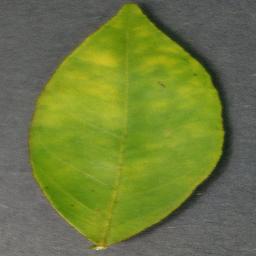
Label: Orange___Haunglongbing_(Citrus_greening)